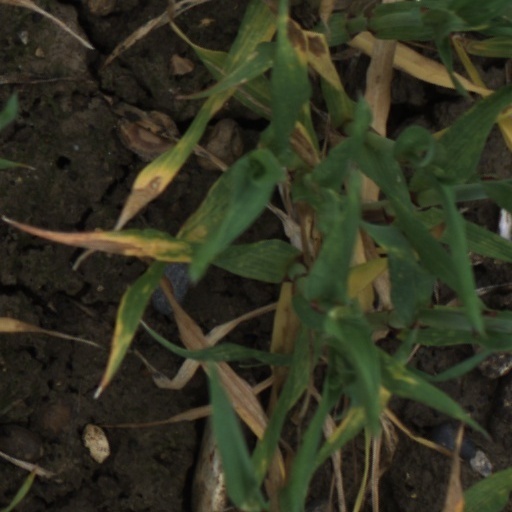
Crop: wheat